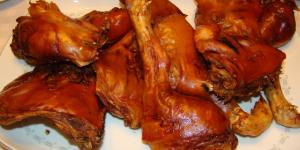
lechon al horno